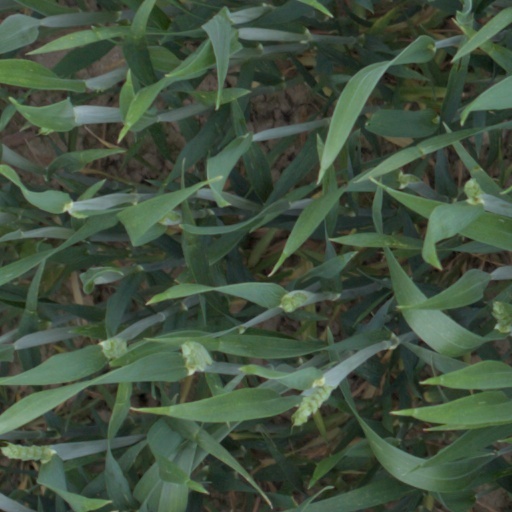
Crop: wheat